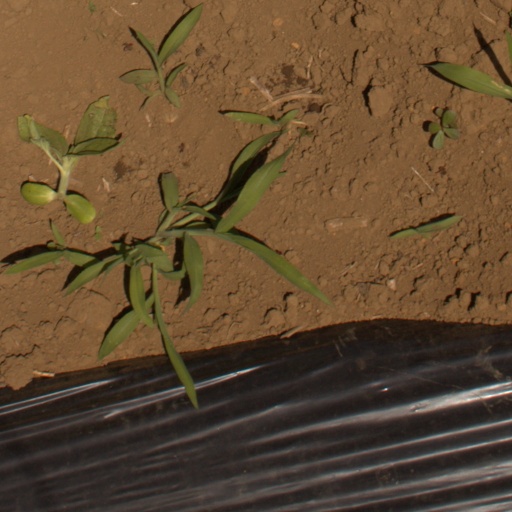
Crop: Jerusalem artichoke